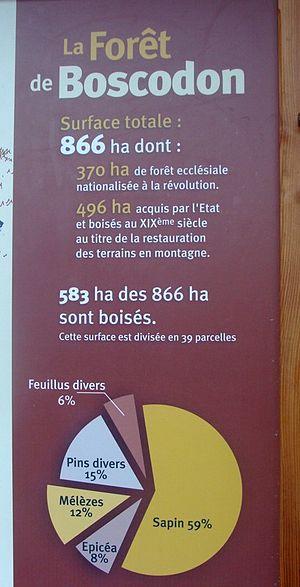
La végétation de la forêt de Boscodon (panneau ONF).
Le torrent de Boscodon est un impétueux petit affluent gauche de la Durance, dans le département français des Hautes-Alpes, sur la commune de Crots, et donc un sous-affluent du Rhône.